LA Knight

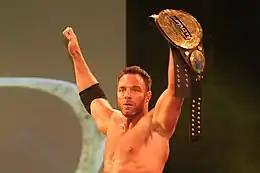
Ricker is a former Impact World Champion

On the August 24 episode of "Impact!", Drake won a 20-man gauntlet match, as the second entrant, to win the vacant GFW Global Championship for the first time; it was later renamed to the Impact Global Championship. This was Drake's first world title reign from a major wrestling promotion in his career. He would retain the title against Matt Sydal on "Impact", and against Cody Hall in Japan for Pro Wrestling Noah. Drake successfully defended the title against Johnny Impact at Victory Road on September 28, Bound for Glory on November 5 and at Genesis on January 25, 2018 in a Six Sides of Steel match also involving Alberto El Patron. He lost his renamed Impact World Championship on the February 1 episode of "Impact Wrestling" against the returning Austin Aries, ending his reign at 146 days. On the February 15 episode of "Impact Wrestling", Drake failed to regain the title from Aries.